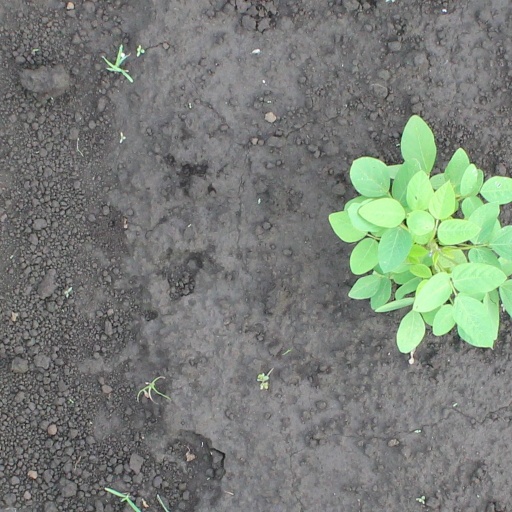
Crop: soybean